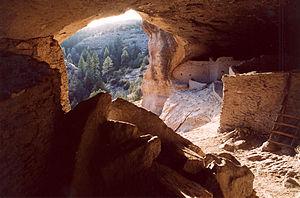
Gila Cliff Dwellings National Monument est un parc situé dans le sud-ouest du Nouveau-Mexique, à l'ouest des États-Unis. Il date du 16 novembre 1907. Il couvre environ 2,2 km². Il protège les restes archéologiques du peuple Mogollon qui a vécu sur ce site au XIIIᵉ siècle.